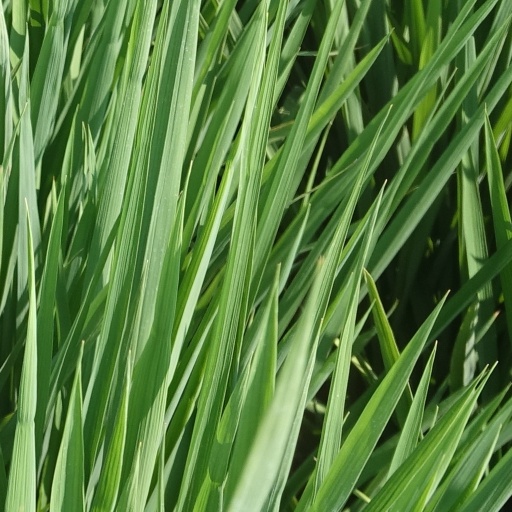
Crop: rice